2020 Summer Olympics Parade of Nations

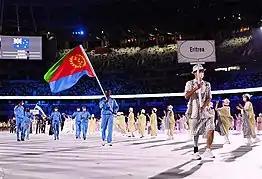
Eritrea at the 2020 Summer Olympics Parade of Nations, with Team El Salvador and Team Australia in the background.

During the Parade of Nations within the Tokyo 2020 Summer Olympics opening ceremony, which took place on 23 July 2021, athletes and officials from each participating team entered the Olympic Stadium preceded by their flag and placard bearer. Each flag bearer will have been chosen either by the team's National Olympic Committee or by the athletes themselves. For the first time, each team had the option to allow two flag bearers, one male and one female, in an effort to promote gender equality.